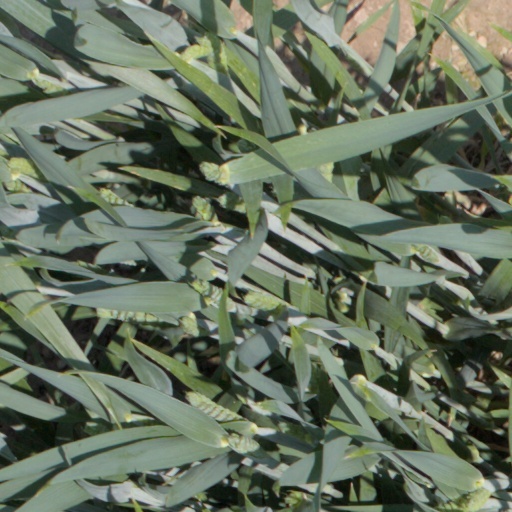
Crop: wheat